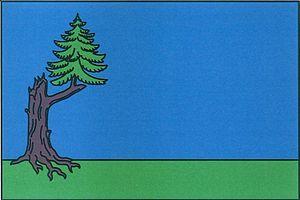
Suchdol est un bourg du district de Kutná Hora, dans la région de Bohême-Centrale, en République tchèque. Sa population s'élevait à 1 111 habitants en 2020.